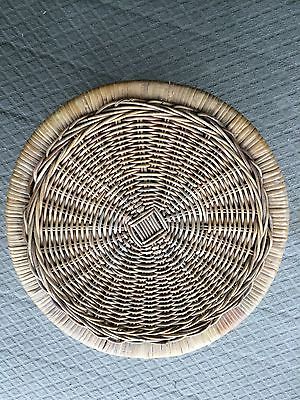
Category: table